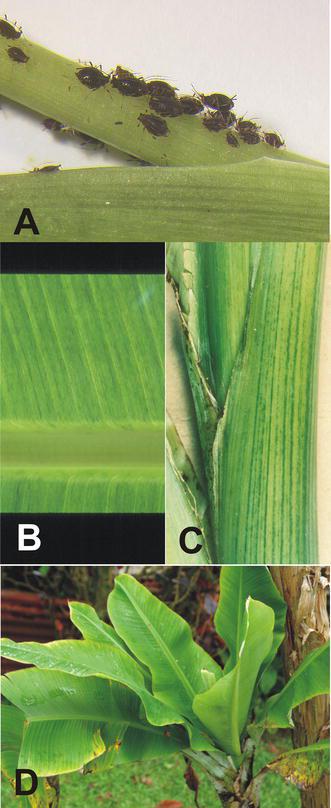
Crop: unknown
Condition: banana_banana_bunchy_top